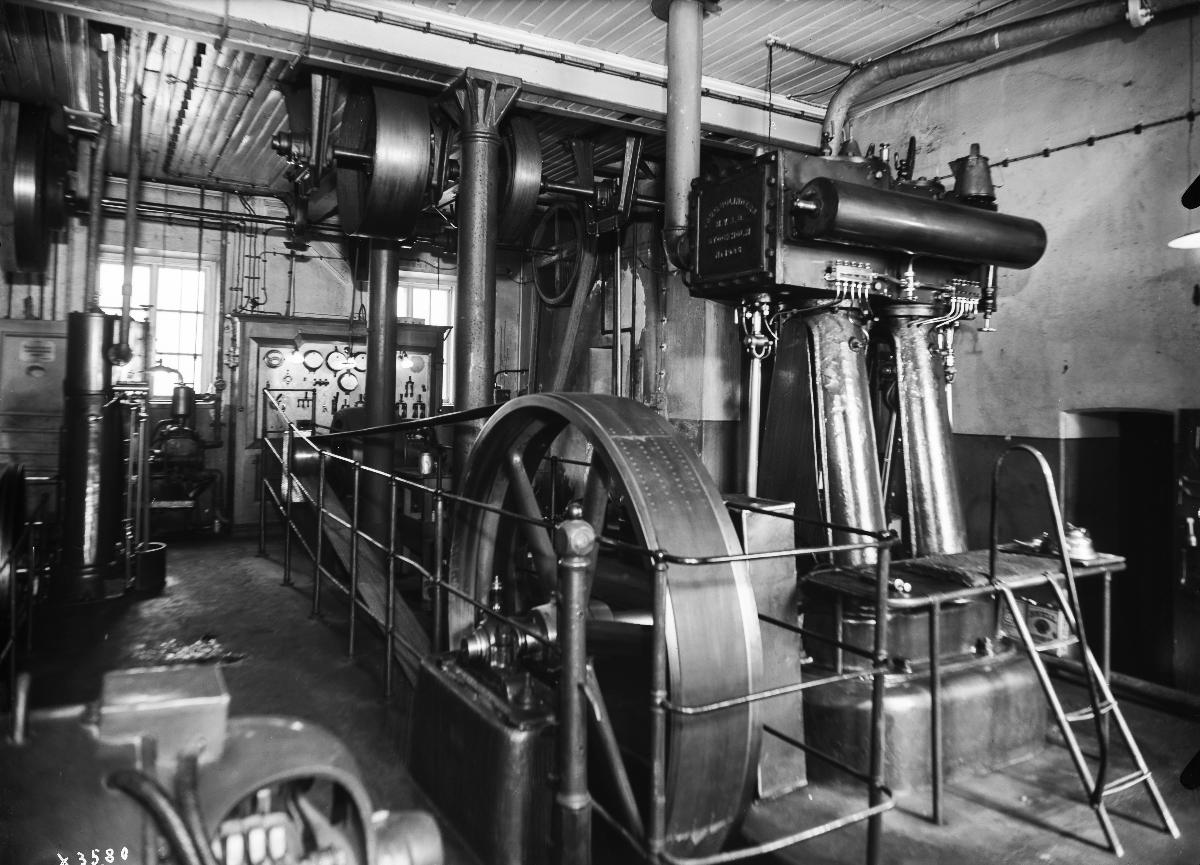
Kone
Machine
sisällön kuvaus: Kone, josta ei ole tarkempia tietoja. Muiden albumikuvien perusteella arvioitu kuvausaika 11.6.1941. content description: A machine in Finland in the 1940's.
Vuosi: 1940
Paikka: Suomi
Aiheet: sisäkuva; tehtaat; koneet; laitteet; teollisuus; factories; machines; devices; industry; fabriker; maskiner; apparater; industri